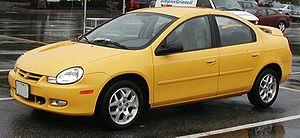
La Dodge Neon est une voiture construite par Dodge de 1994 à 2005 et depuis 2016.